Little Venice

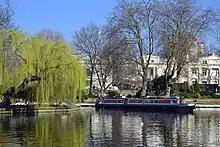
The east side of Little Venice basin (the willow tree is on the island), overlooked by white painted Regency houses

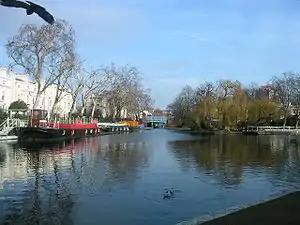
Little Venice basin viewed from the western end looking north-east towards the Regents Canal corner, with the island on the right and white Regency style terraces overlooking the basin

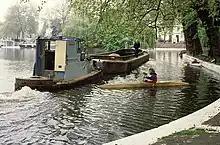
Viewed from the Paddington Basin corner of the Little Venice basin: A British Waterways tug pushes a barge towards the Regent's Canal corner (The island is behind the barge).

Little Venice is an affluent residential district in North West London, England, around the junction of the Paddington Arm of the Grand Union Canal, the Regent's Canal, and the entrance to Paddington Basin. The junction, also known as Little Venice and Browning's Pool, forms a triangular shape basin designed to allow long canal boats to turn around. Many of the buildings in the vicinity are Regency white painted stucco terraced town houses and taller blocks (mansions) in the same style. The area is 2.5 miles (4.0 km) west-north-west of Charing Cross and immediately north-west of Paddington.